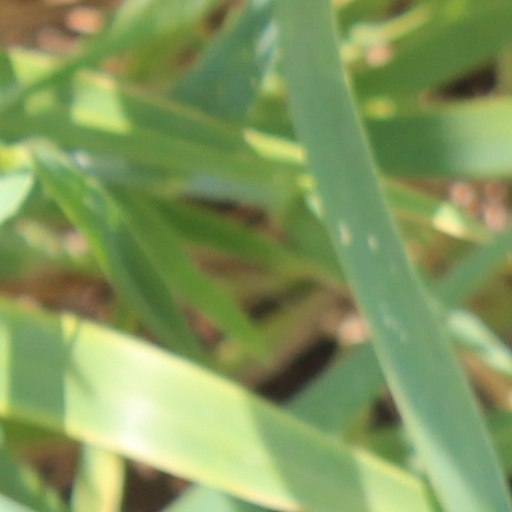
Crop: wheat